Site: brandenburg
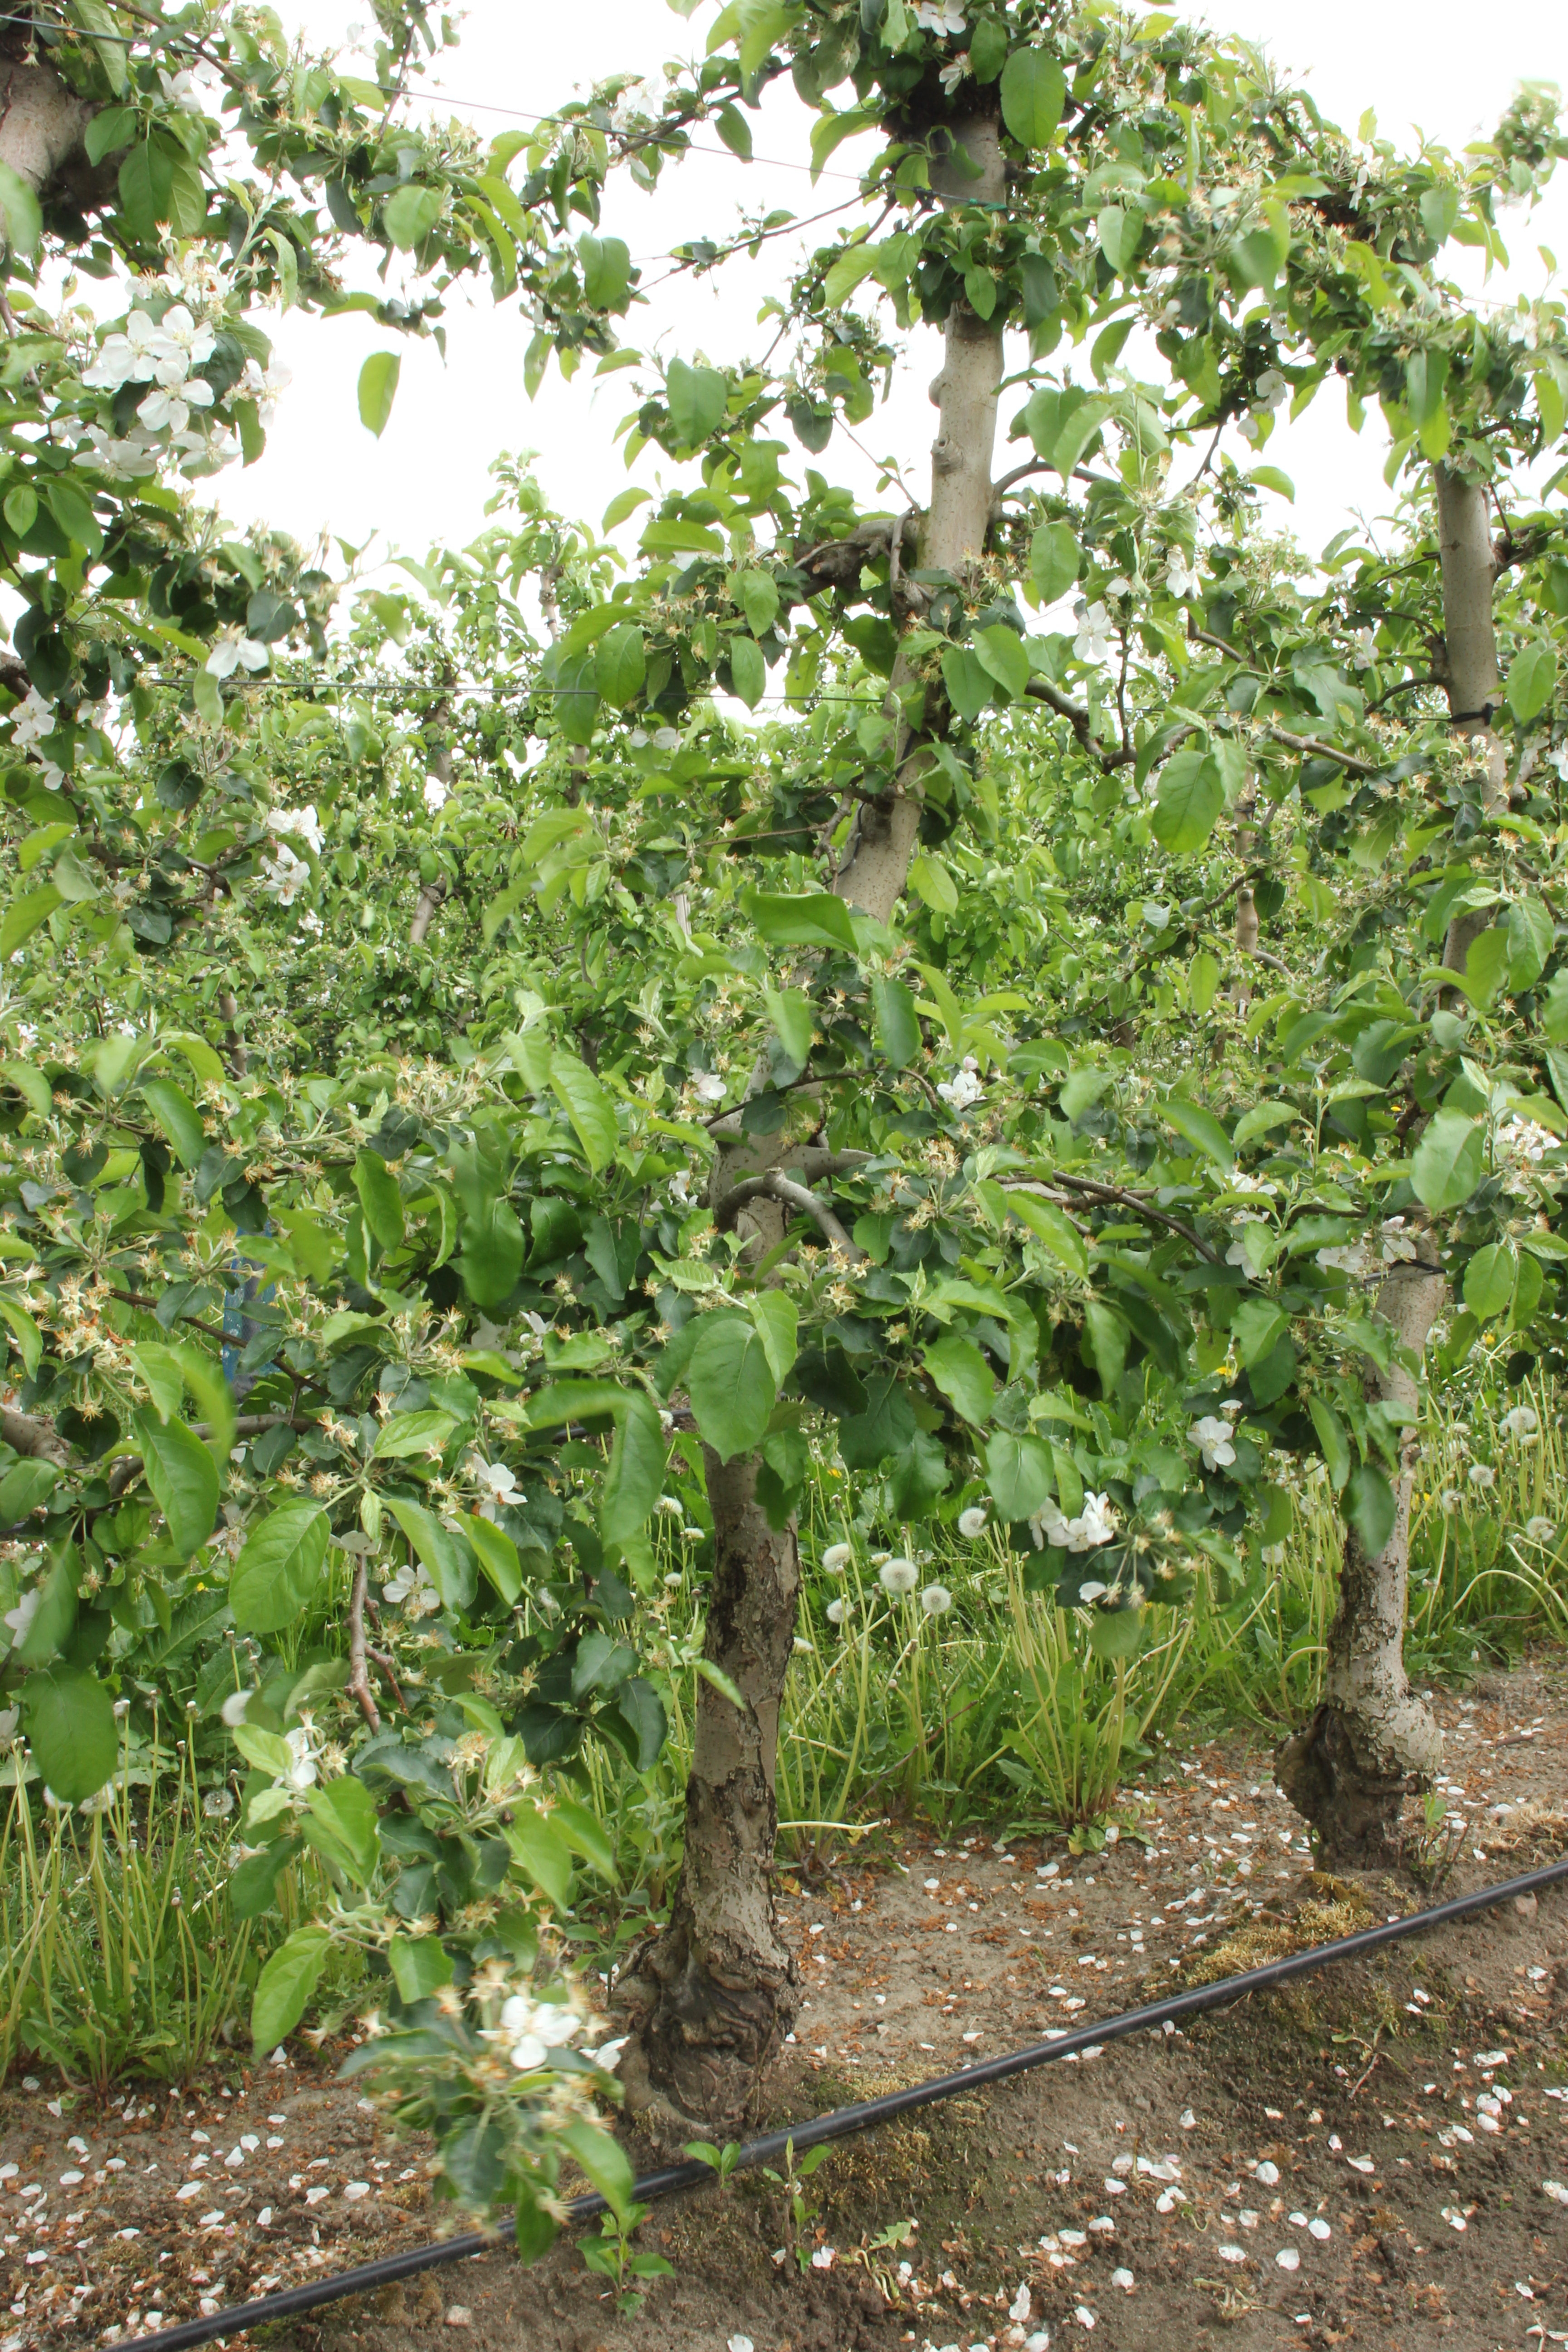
Growth stage (BBCH 67): Flowering